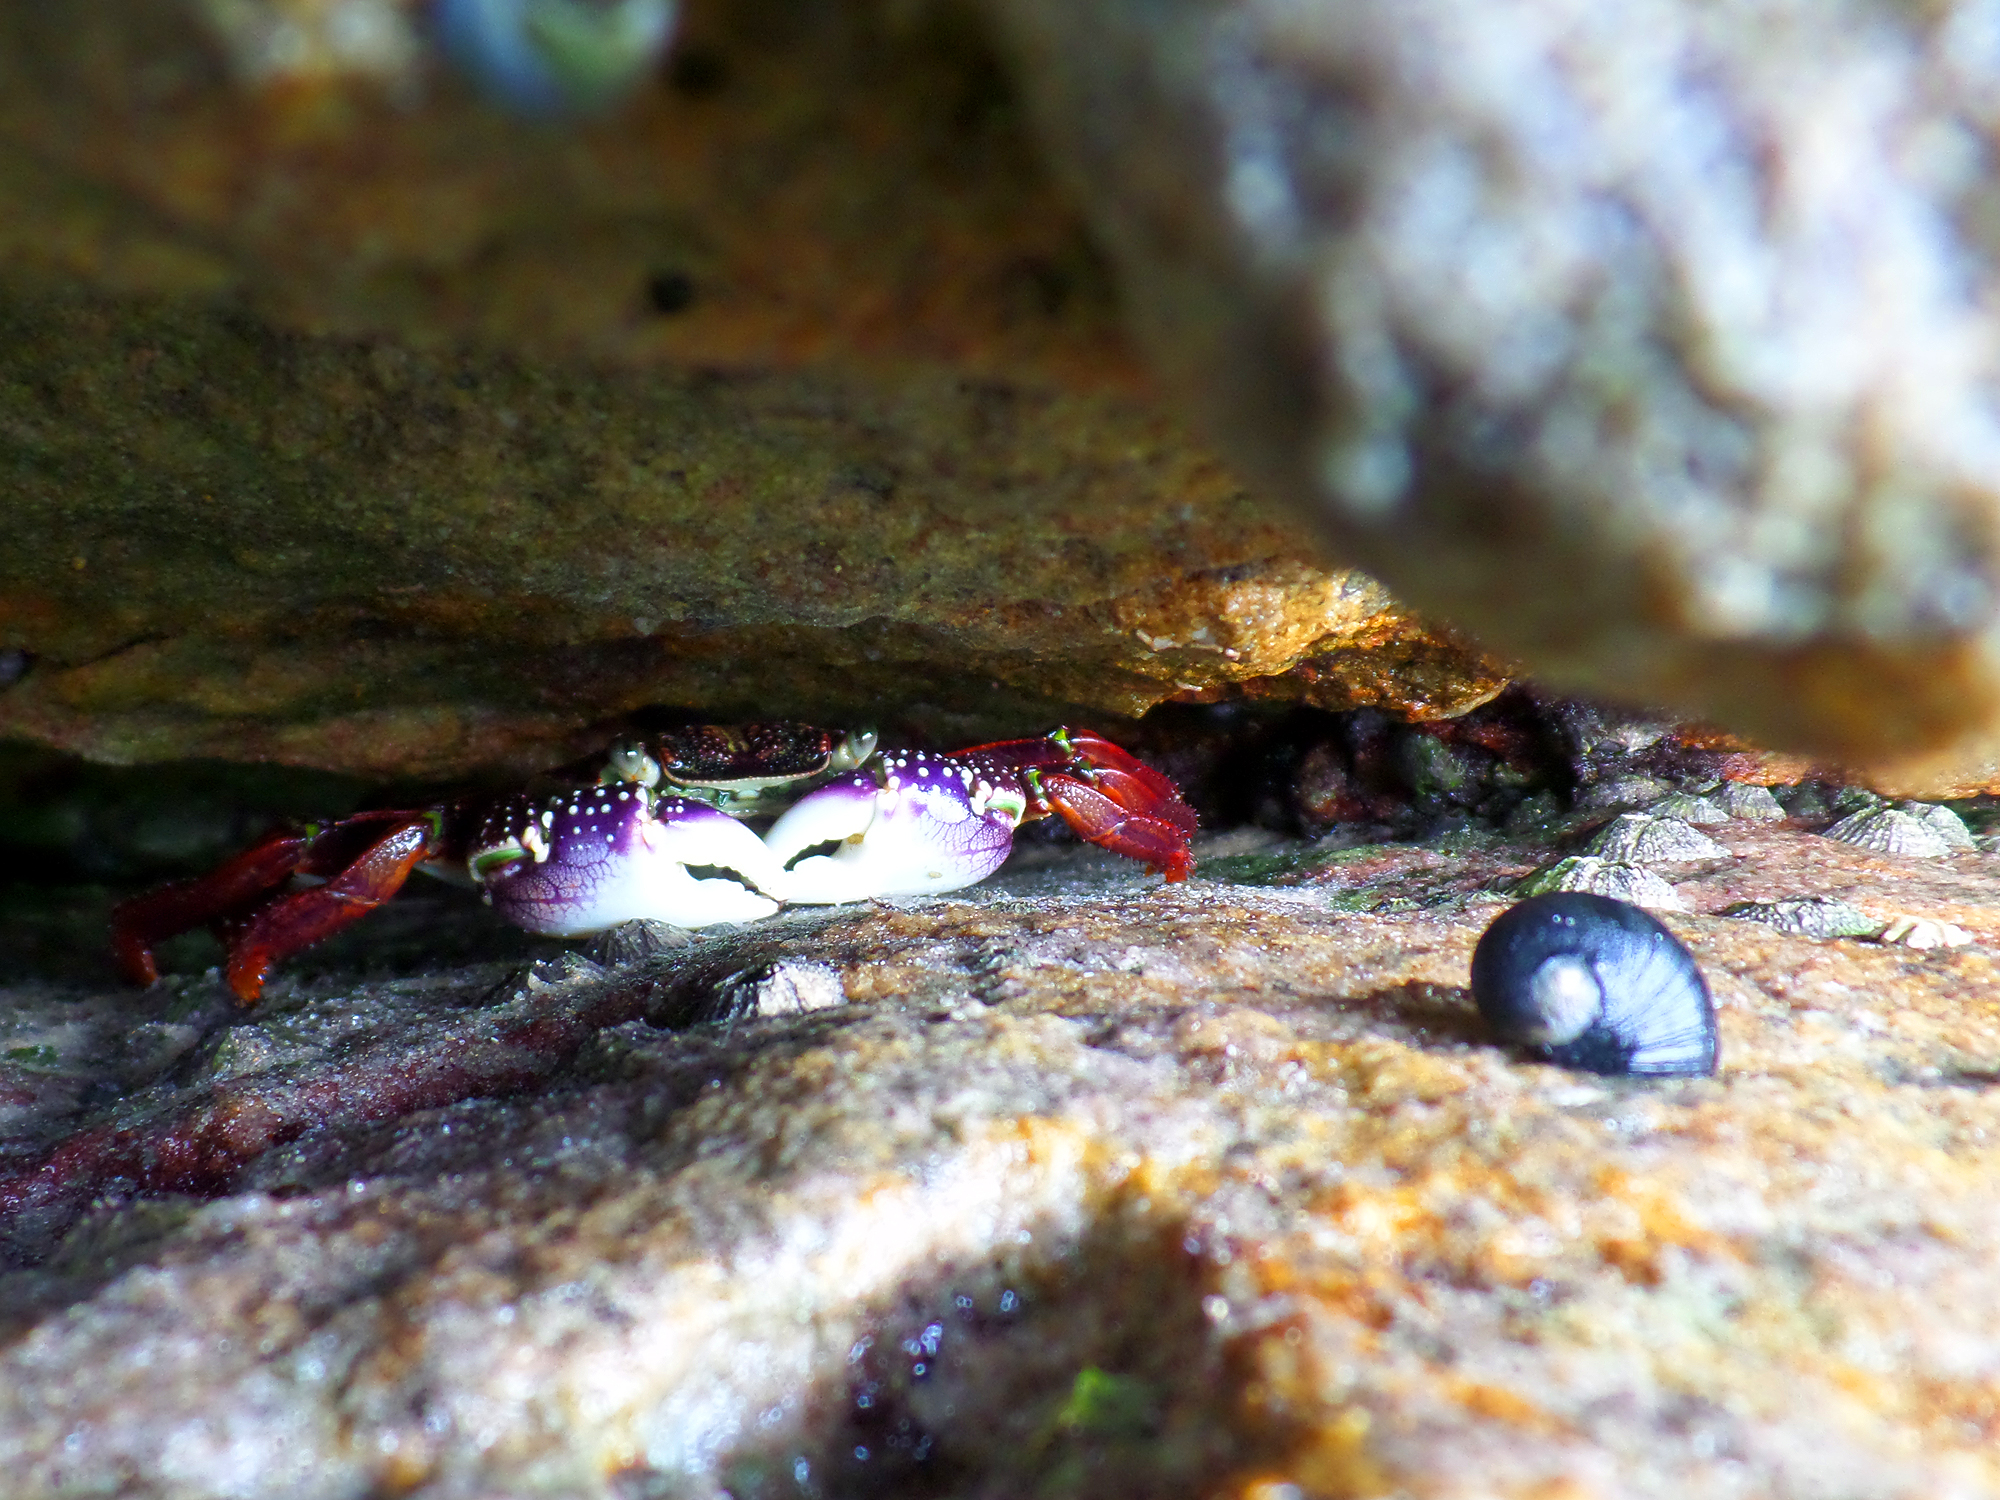
nature, wildlife, underwater, food, biology, seafood, fauna, invertebrate, reef, close up, australia, nsw, bawleypoint, variegatedshorecrab, outdoors, macro photography, marine biology